UNI Financial Cooperation

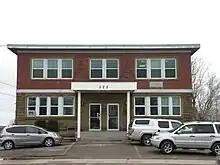
Second headquarters.

The Caisse populaire de Caraquet was the first to issue a cheque, in 1950. The Union coopérative acadienne was founded in 1955 (it later became the Conseil acadien de la coopération, in 1980). A new headquarters was inaugurated in Caraquet in 1955. Term deposits were first offered in 1965. The Fédération adopted its first logo in 1973.